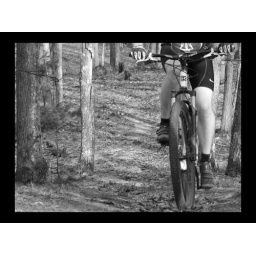
Photo by Justin Andre on Grayling Recreation Area's mountain bike trail system